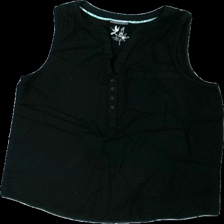
View: front
Type: Top
Category: Ladies
Brand: Not in the list
Brand text on label: Street One
Colors: Black
Material: 100% visc
Cut: Regular
Size: 40
Price range: 100-150
Recommended usage: Reuse
Description: Black top from Street One, size 40. Good condition.